Josephine Barnes

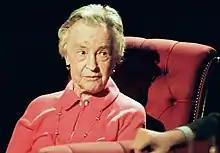
Appearing on TV discussion programme "After Dark" in 1997

She married Brian Warren, a lieutenant in the Army, in 1942.